2 Broadway

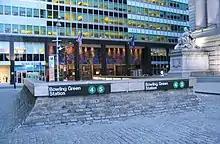
Main entrance of 2 Broadway (background); in the foreground is the entrance to the Bowling Green station

After the original plan stalled, the Charles F. Noyes Company subsequently took over the development project. The development had stalled until plans for One Chase Manhattan Plaza had been announced in 1956. As part of an agreement finalized that May, the exchange was allowed to retain ownership of the land under the new building. The Charles F. Noyes Company, which was funding the project, announced that August that Lescaze and Kahn & Jacobs had revised the plans. The building was then planned to be 33 stories with of rentable office space, making it the fourth-largest office building in New York City by rentable area.